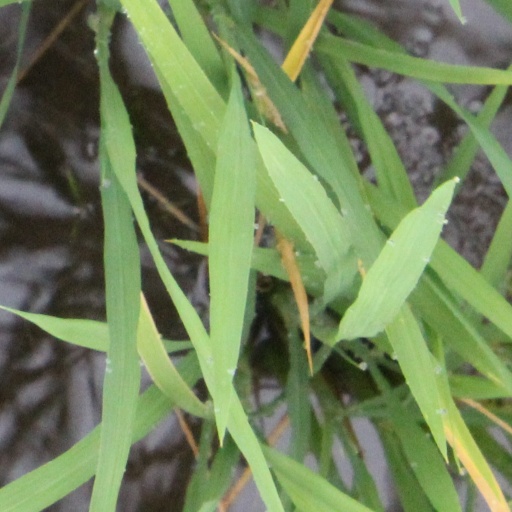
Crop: rice